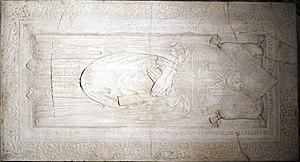
de la basilique de Chaumont.
Jean de Montmirail, né à Chaumont et mort en 1479 à Rome, est un prélat français, évêque de Vaison au XVᵉ siècle.
La basilique Saint-Jean-Baptiste est le principal édifice religieux de la ville de Chaumont en France. De style gothique, elle domine avec ses deux tours la partie la plus ancienne de la commune, située en bordure Nord-Ouest du plateau chaumontais.